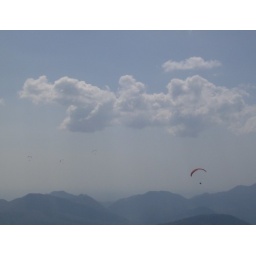
red shapes in the sky